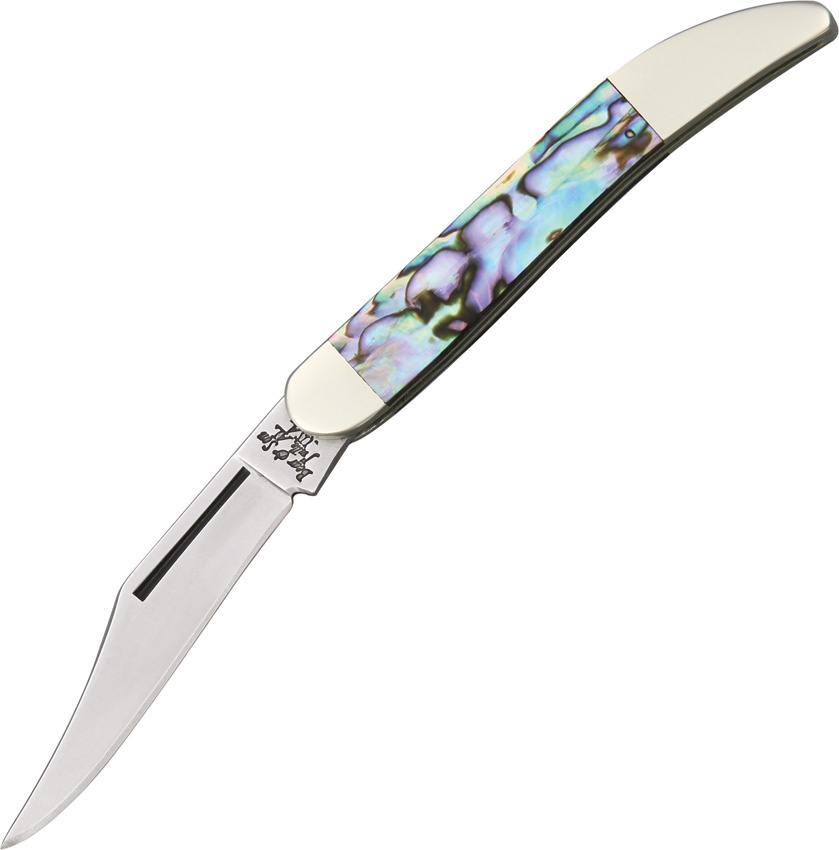
Little Toothpick
Brand: Vickie Lynn's
3" (7.62cm) closed. Stonewash finish 440 stainless long clip blade. Abalone handle. Nickel silver bolster(s). Boxed.
Category: Sporting Goods > Outdoor Recreation > Camping & Hiking > Camping Tools > Camping Toothpicks